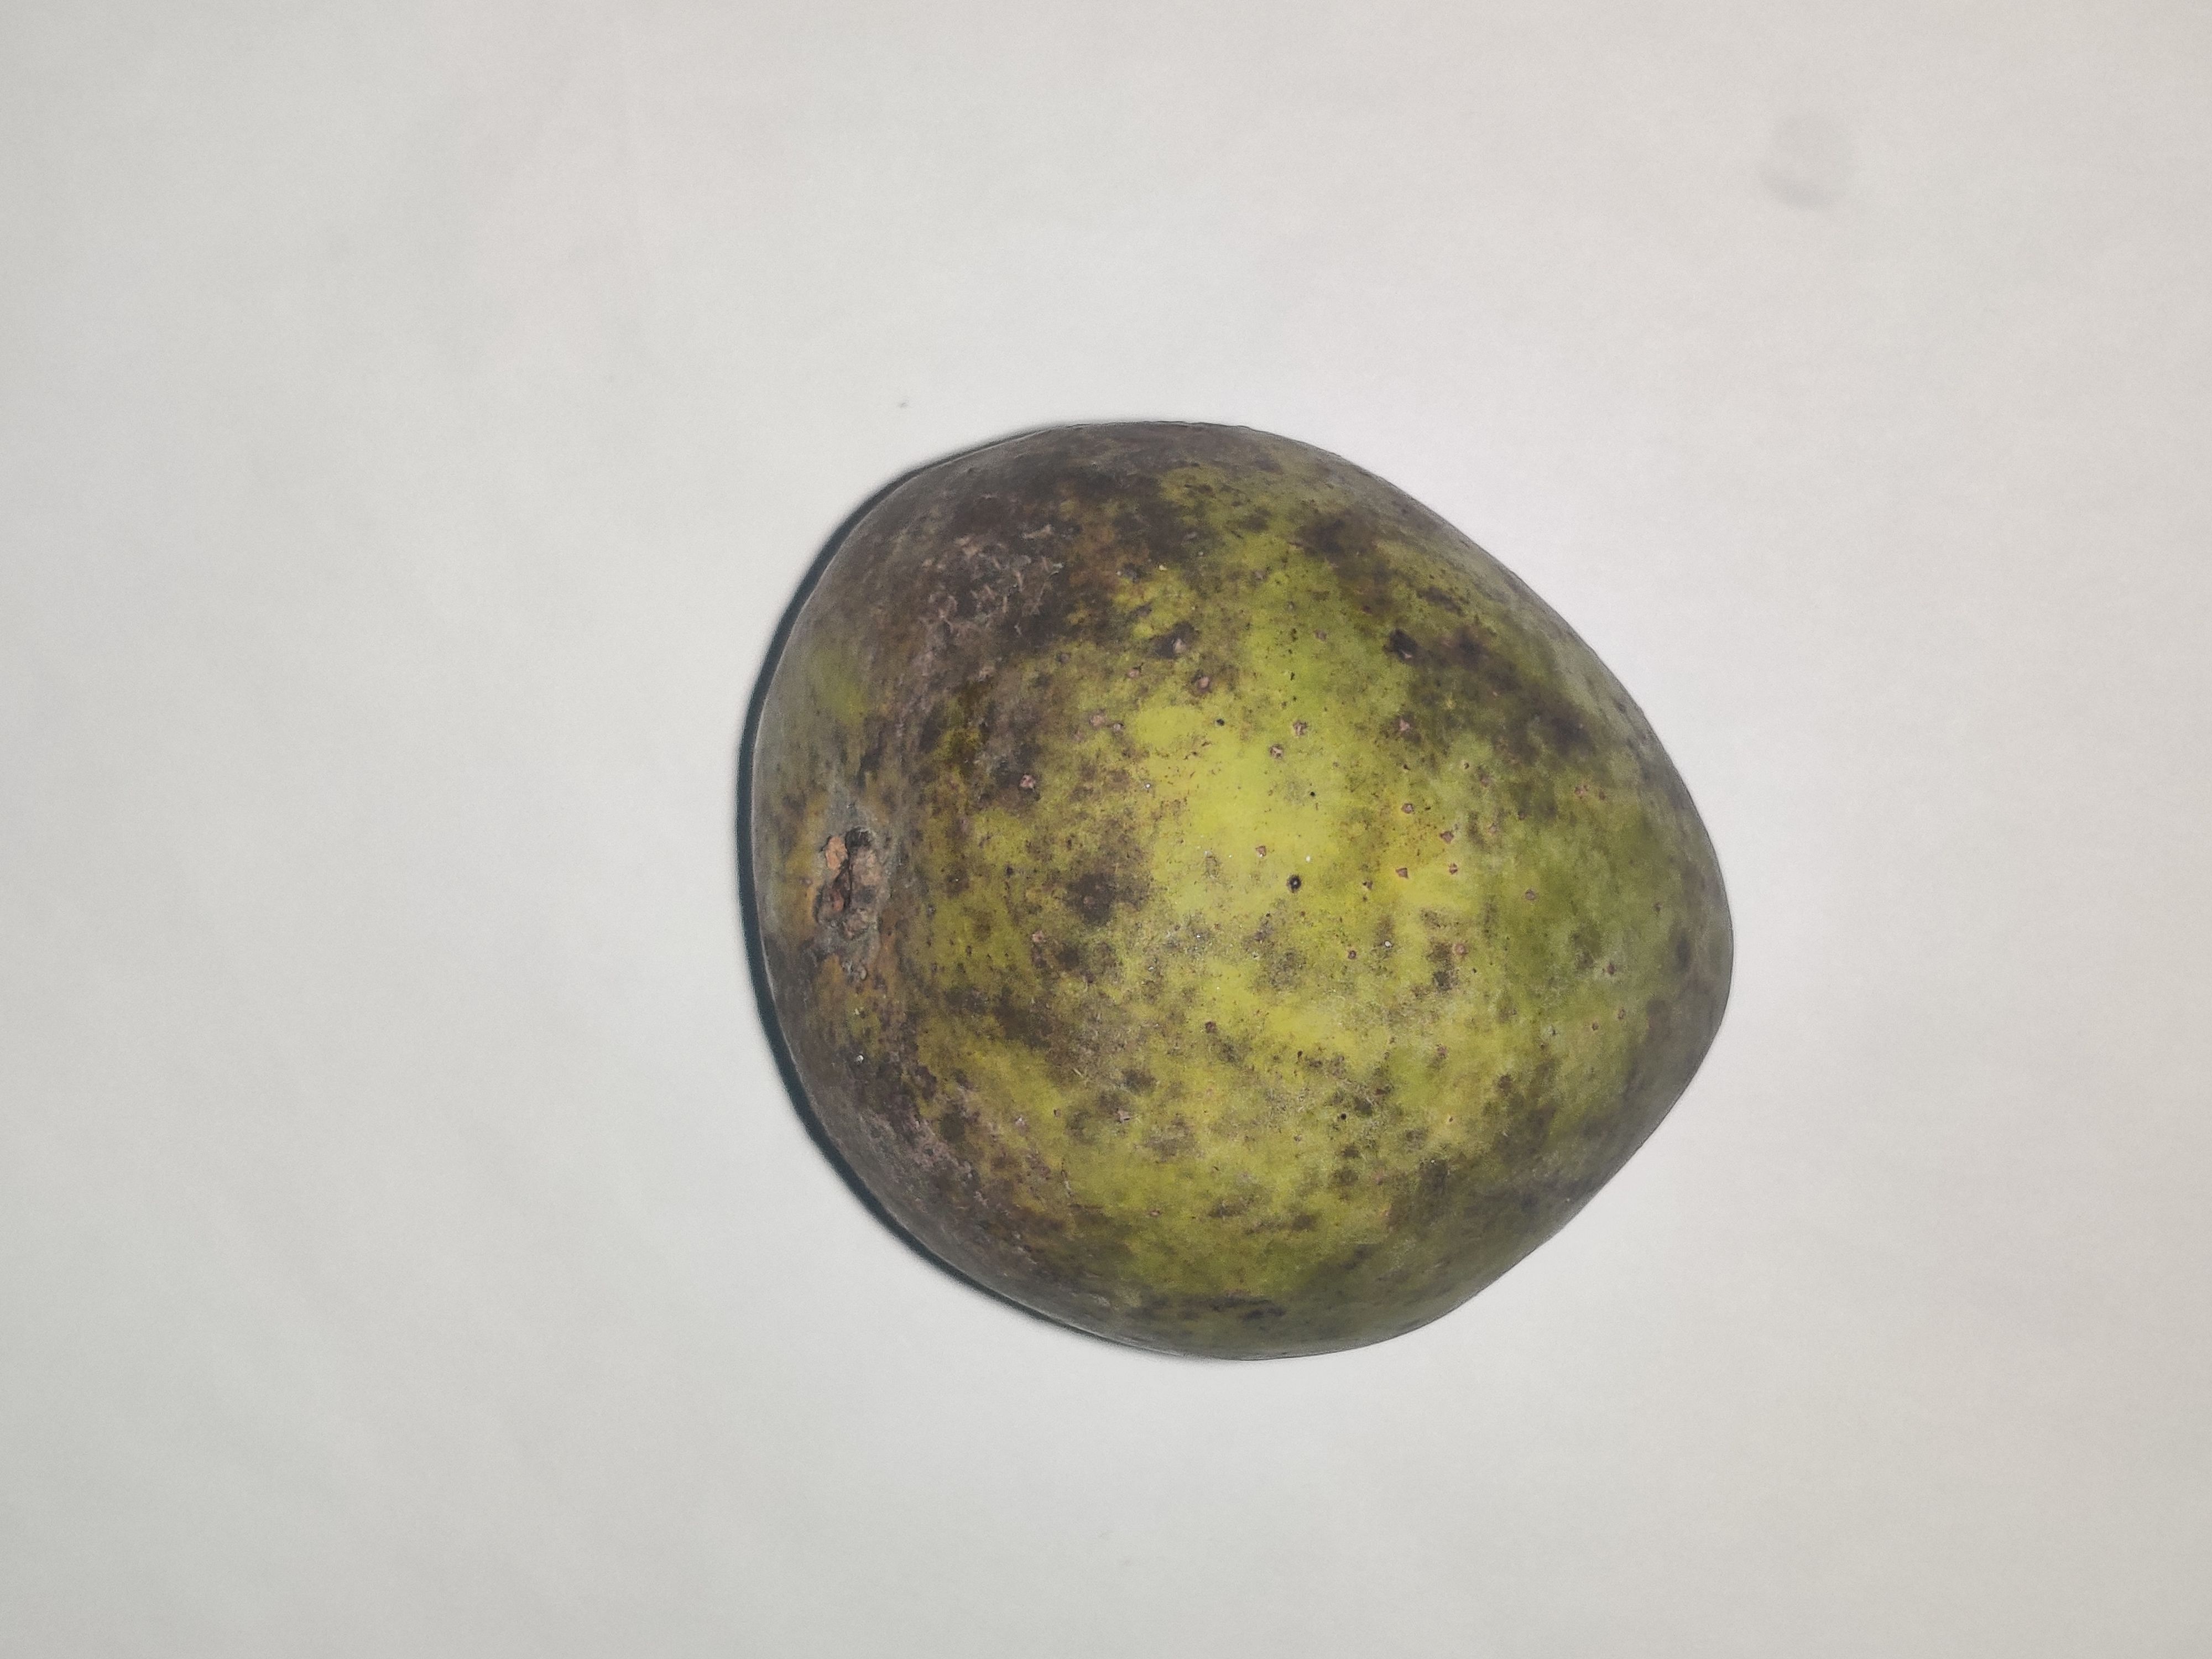
Fruit: mango
Grade: 3rd-grade